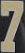
Number: 7